Daniela Bobadilla

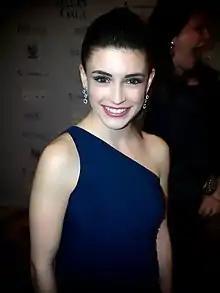
Bobadilla in 2012

In 2008, Bobadilla won the title of Port Moody Idol. Shortly thereafter, she appeared in guest roles on two Canadian-produced series for The CW, "Smallville" and "Supernatural", later relocating with her family to Los Angeles. She appeared in her first American leading role in the Lifetime film "Lies in Plain Sight", in which she portrayed a 13-year-old blind adolescent. She later appeared on an episode of "Lie to Me", as well as the Hallmark Channel's "Oliver's Ghost".